Athabasca oil sands

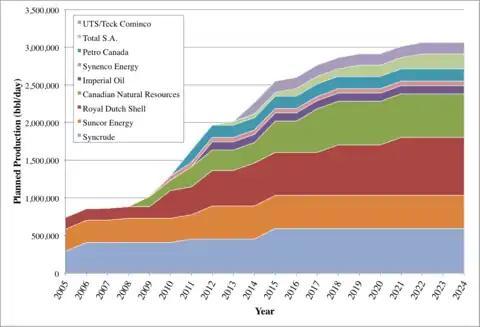
Planned mining operation oil production by various companies. Data from table below.

There are currently three large oil sands mining operations in the area run by Syncrude Canada Limited, Suncor Energy and Albian Sands owned by Shell Canada, Chevron, and Marathon Oil Corp.